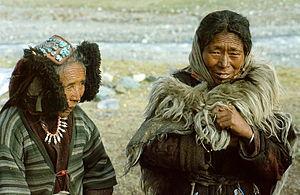
Femmes Laddakies/Zanskaries